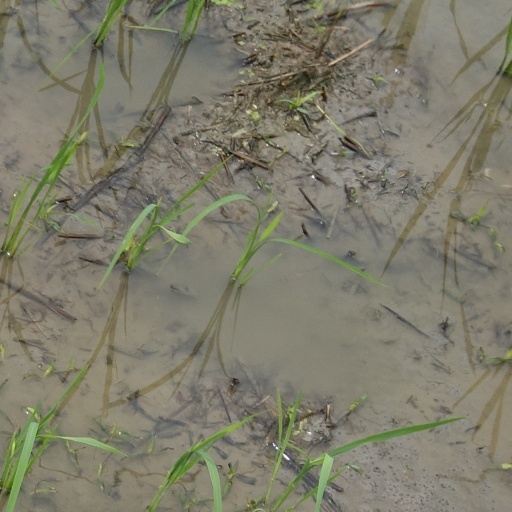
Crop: rice